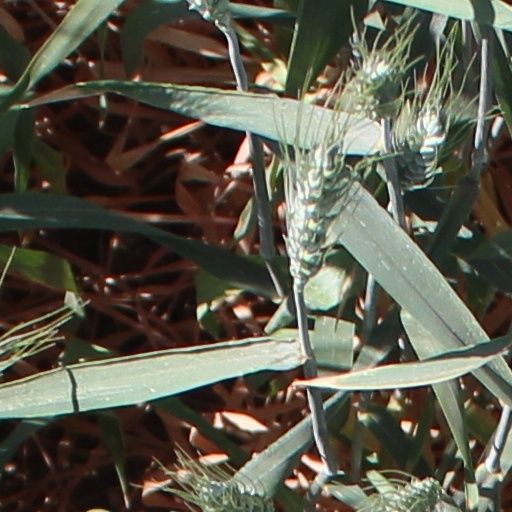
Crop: wheat